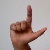
The image shows a hand gesture representing the letter 'L' in Indian Sign Language.